Armored Train Regiment (Estonia)

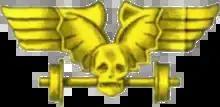
Collar tab of the Armored Train Regiment, showing wings, a skull, and train wheels.

The Armored Train Regiment (Estonian: "Soomusrongirügement)" was an armored regiment of the Estonian Defense Forces from 1934–1940. In 1939, the strength of the regiment was 544 men. The symbol of the regiment was a skull with wings on train wheels, symbolizing how armored trains fought in the Estonian Independence War.